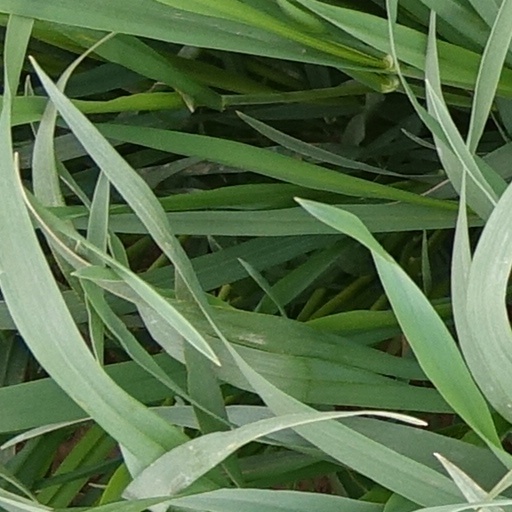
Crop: wheat